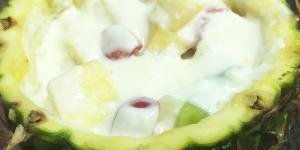
macedonia de frutas con yogur